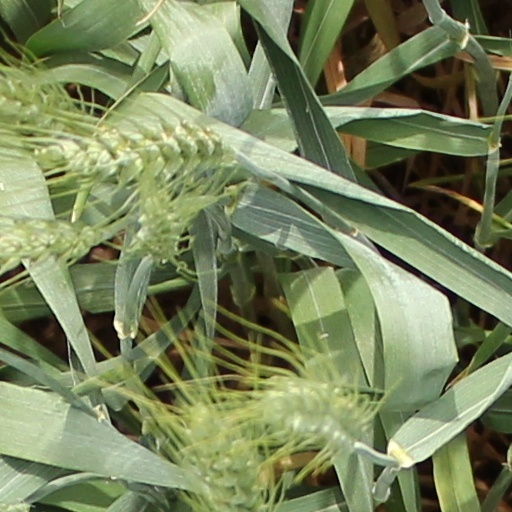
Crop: wheat